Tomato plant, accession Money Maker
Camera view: bottom (45 deg); turntable rotation: 210 degrees
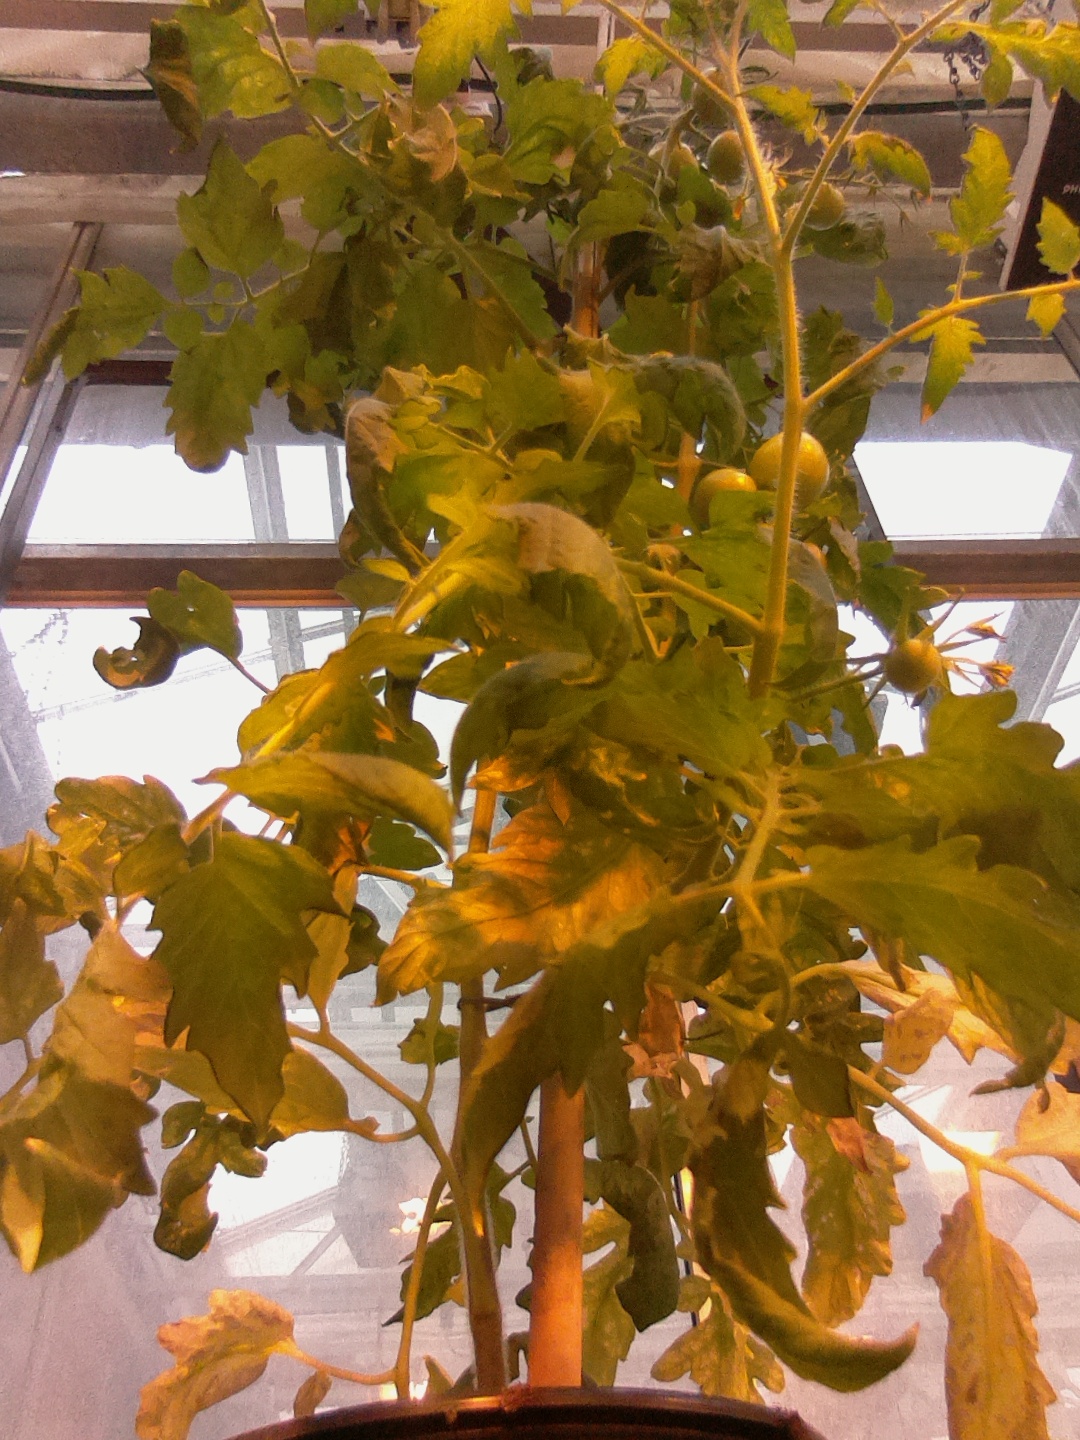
BBCH growth stage 74: 40%-50% of final fruit size